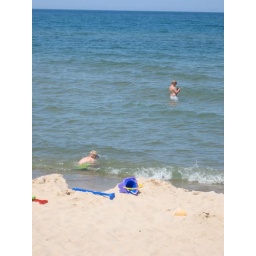
No, they didn't stay in the lake overnight. Mitchell and Nicholas return to their appointed spot, Nicholas on the beach and Mitchell in the water.